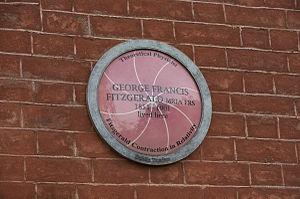
George Francis FitzGerald est un physicien irlandais. Il est professeur de « philosophie naturelle et expérimentale », c'est-à-dire de physique et de chimie, au Trinity College de Dublin en Irlande pendant le dernier quart du XIXᵉ siècle.